Bloody Sunday (1972)

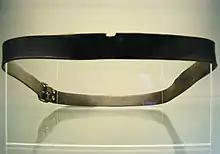
Belt worn by Patrick Doherty. The notch was made by the bullet that killed him.

In all, 26 people were shot by the paratroopers; 13 died on the day and another died of his injuries four months later. The dead were killed in four main areas: the rubble barricade across Rossville Street, the car park of Rossville Flats (on the north side of the flats), the forecourt of Rossville Flats (on the south side), and the car park of Glenfada Park.